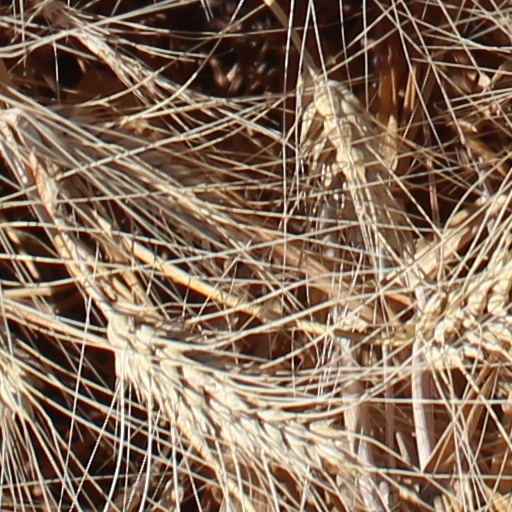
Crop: wheat